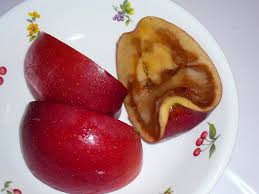
Waste category: biological